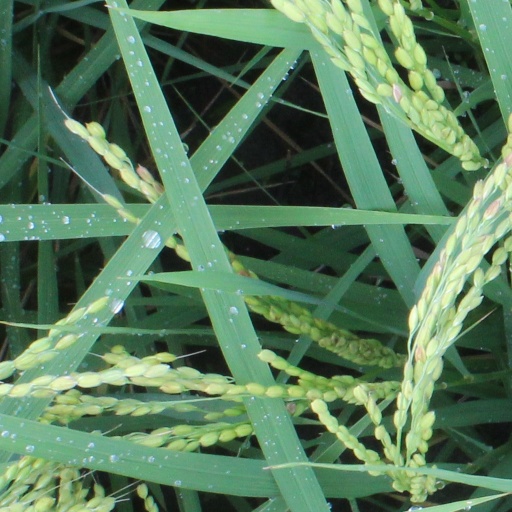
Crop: rice